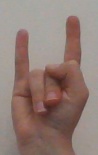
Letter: la